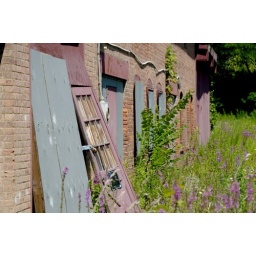
I am sure when this place was in operation these buildings and flowers were incredible.